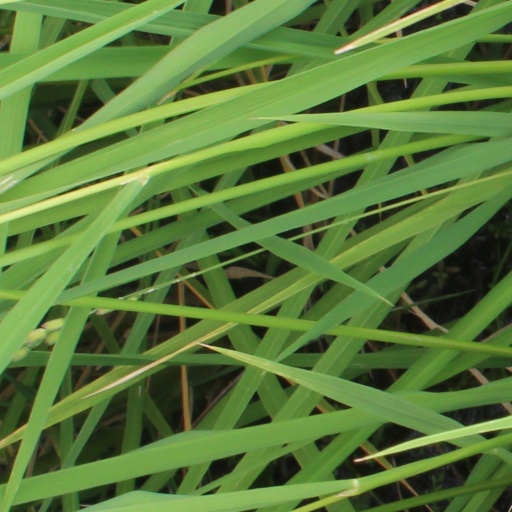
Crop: rice